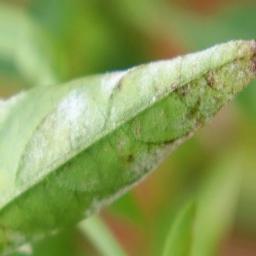
Label: powdery mildew